Alexandre Calame

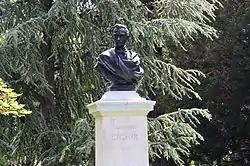
Alexandre Calame monument. Geneva

An exhibition featuring more than thirty of Calame's paintings was held at the Sterling and Francine Clark Art Institute in Williamstown, Massachusetts in 2006.